Bréguet 941

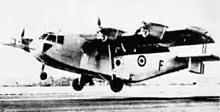
The Breguet 940 on take-off

An initial, experimental prototype, powered by four Turbomeca Turmo II engines, the Breguet 940 Integral, first flew on 21 May 1958, and was used to prove the concept, demonstrating excellent short field performance. This led to an order being placed in February 1960 for a prototype of an aircraft employing the same concept, but capable of carrying useful loads. This aircraft, the Breguet 941, first flew on 1 June 1961.